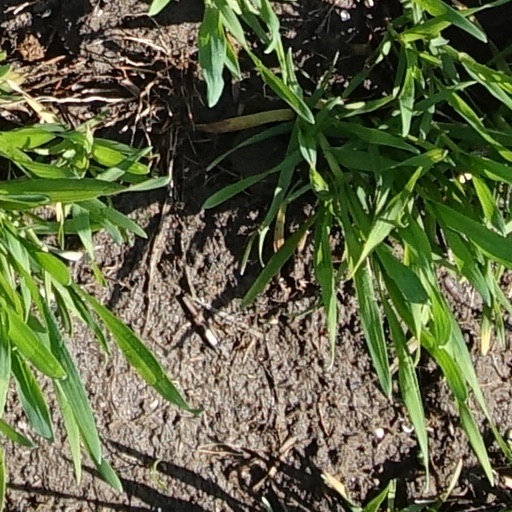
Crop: wheat